Agromyzidae

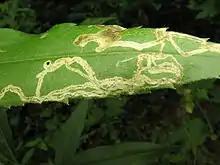
Mines of "Phytomyza" sp. on leaf of "Solidago".

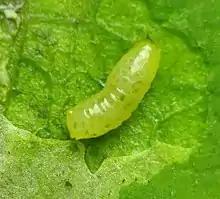
Larva of "Liriomyza asclepiadis" on leaf of "Asclepias".

Extract Google Books